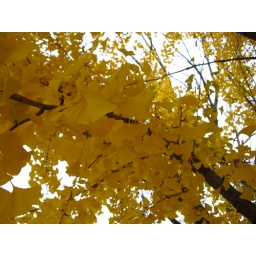
The trees by Lindsey's house